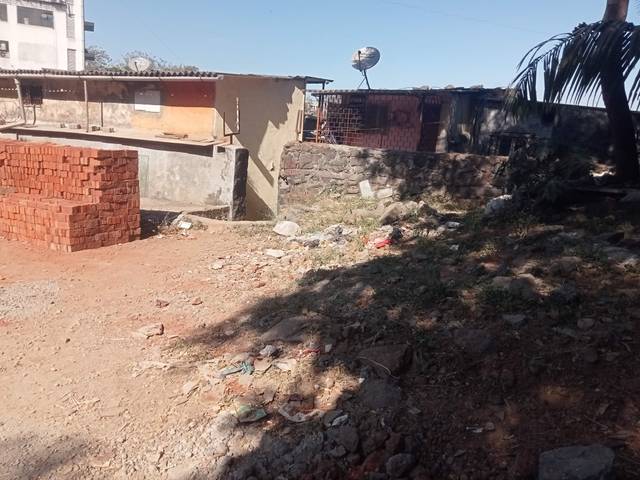
Region: India
Coordinates: 19.093, 72.904